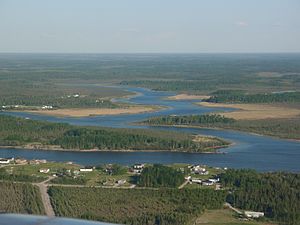
Nelson River
Nelson River nær Norway House
Nelson River er en flod i den nordlige centrale del af Nordamerika, i den Canadiske provins Manitoba. Floden afvander Lake Winnipeg og løber 644 km før den løber ud i Hudson Bay. Den samlede længde, inklusiv Saskatchewan River og Bow River, er 2.575 km, og den har en middelvandføring på 2.370 m³/s, og et afvandingsareal på 1.072.300 km², af hvilke 180.000 km² er i USA.